MROH9

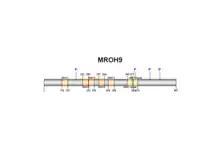
Cartoon visualizing important domains and sites on the MROH9 protein, including HEAT repeat regions and predicted phosphorylation sites.

Subcellular localization of the MROH9 isoform 1 protein is predicted to be within the cytoplasm. This is consistent across strict and distant orthologs, too, as the MROH9 protein shows cytoplasmic subcellular localization across most mammalian taxons. However, predicted data report that the protein could be important in the mitochondria, endoplasmic reticulum, and Golgi apparatus.